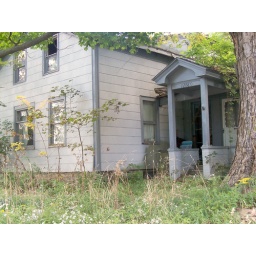
This is an abandoned house down the road from me. I'm amazed by it.